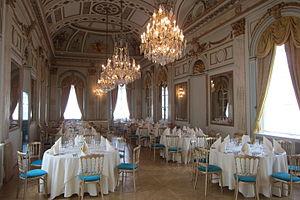
Octave Flanneau, est un architecte belge, né à Bruxelles le 11 juin 1860, il y mourut le 24 juin 1937.